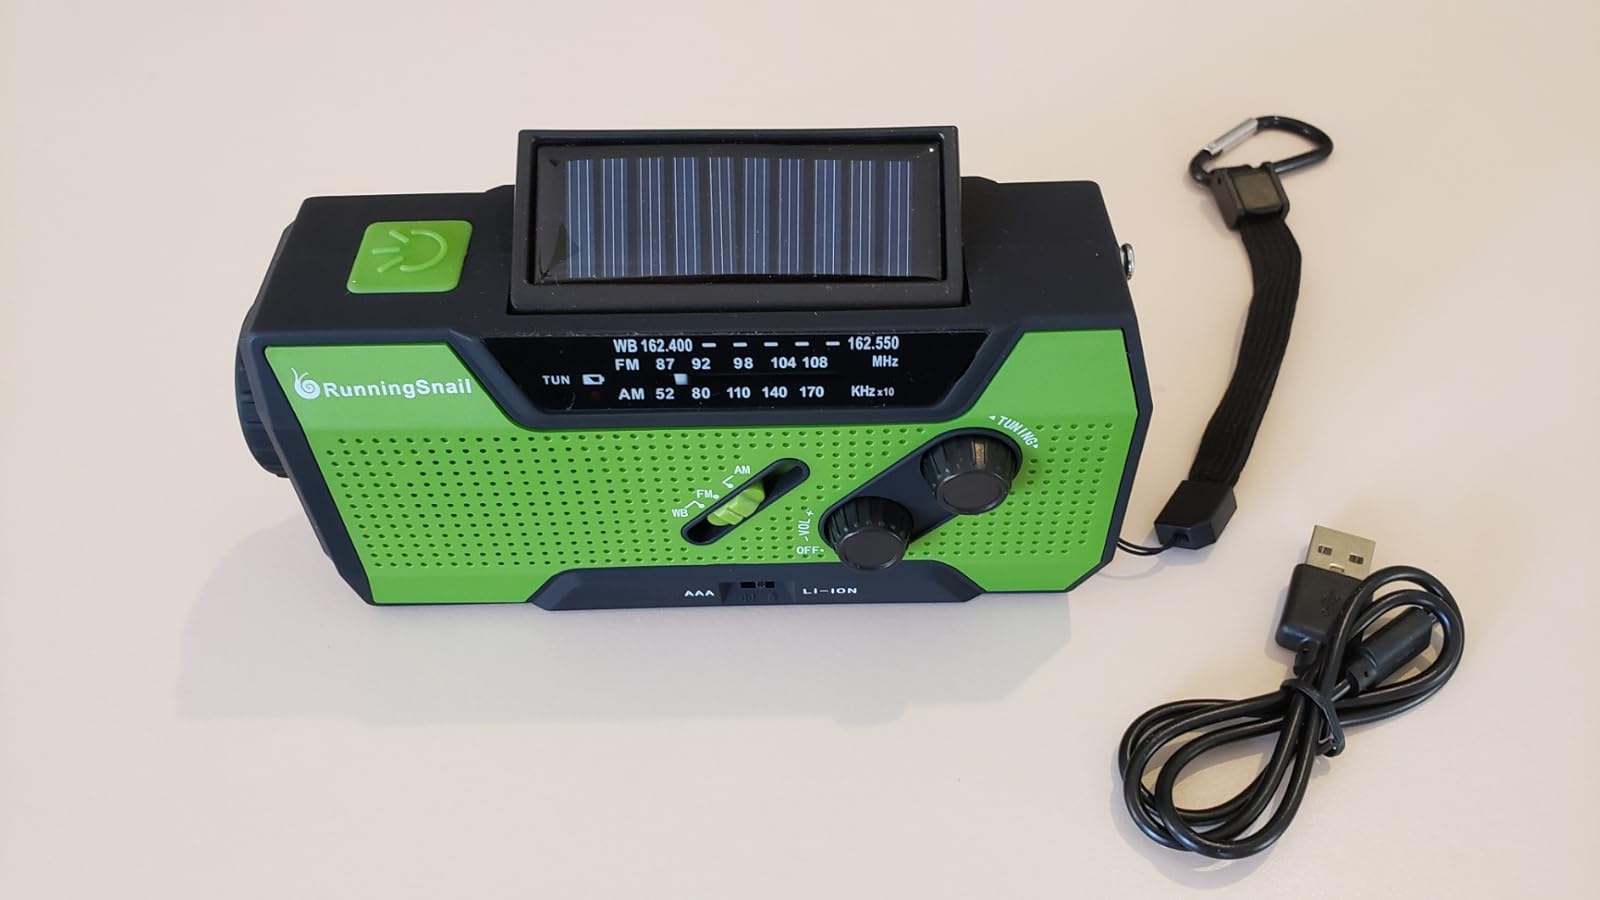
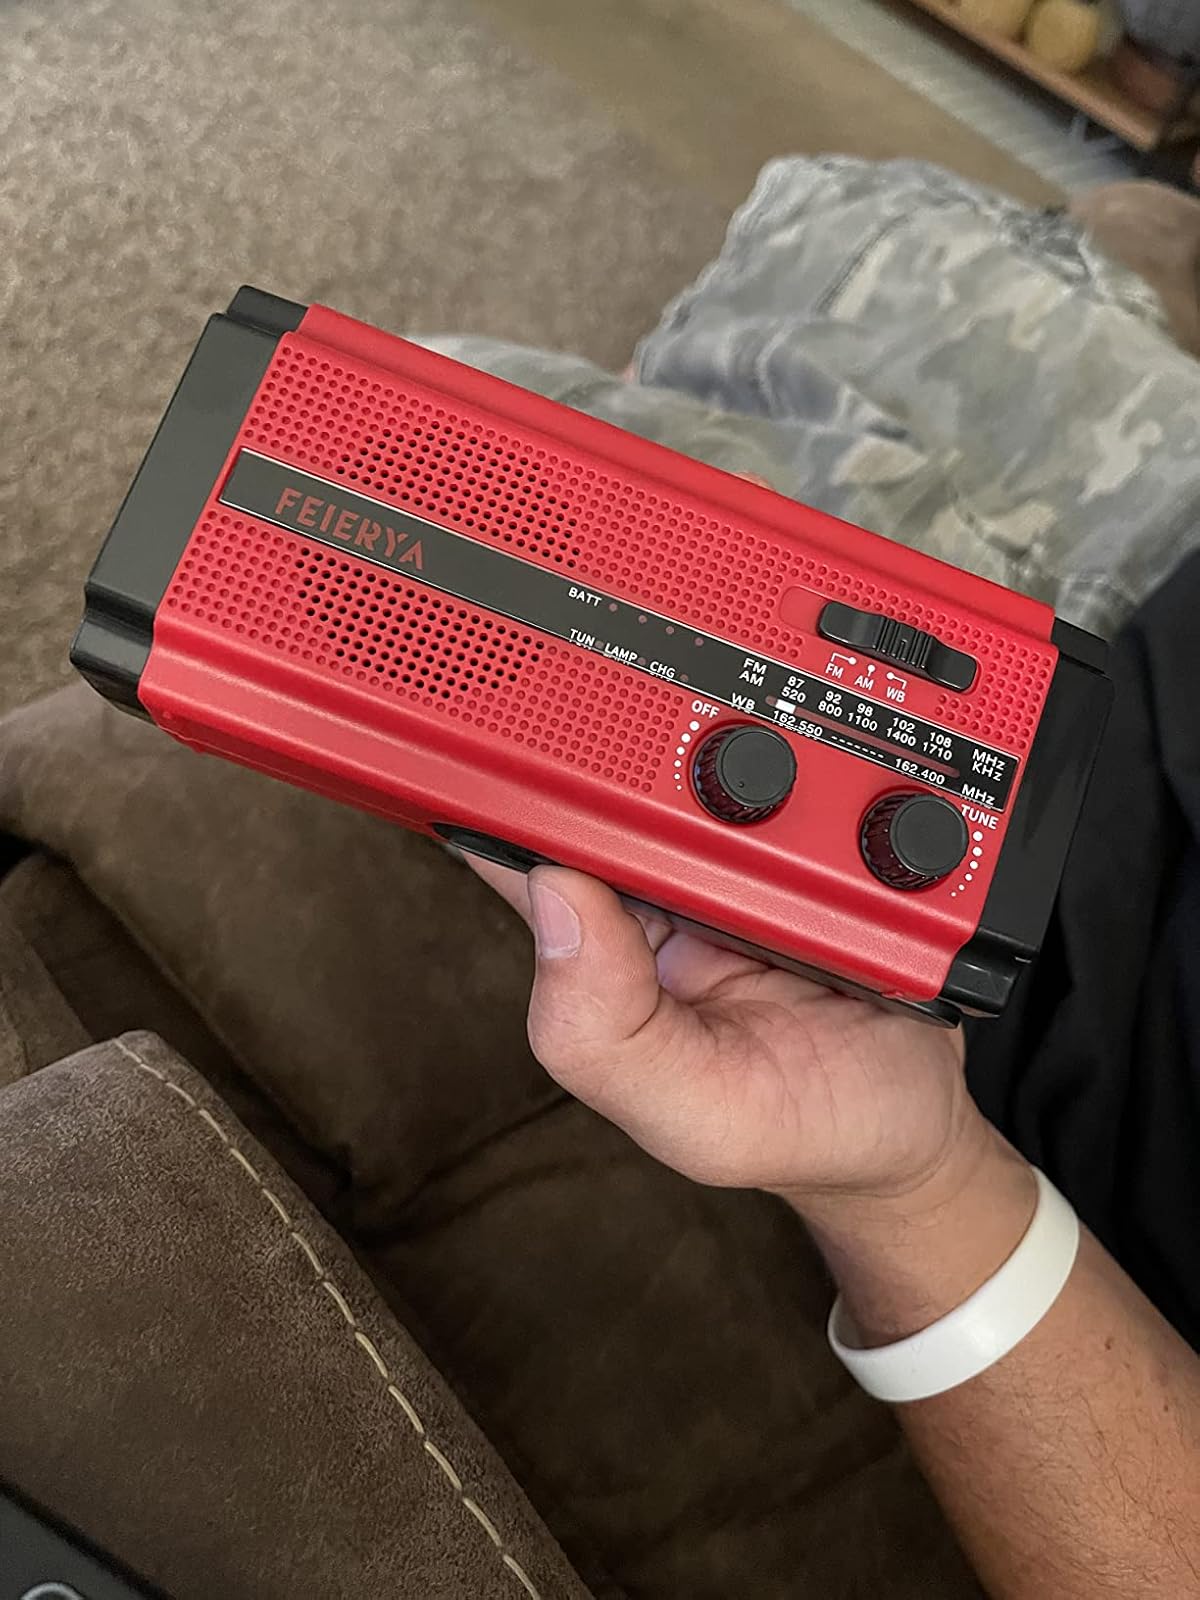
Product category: radio
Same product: no